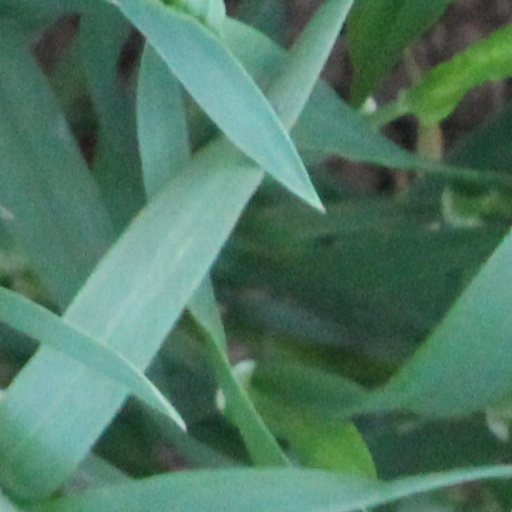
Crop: wheat